Stock character

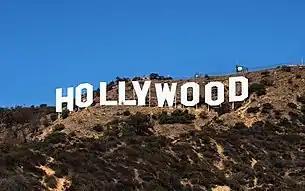
Hollywood

In American popular films, there are a wide range of stock characters, which are typically used as non-speaking extras in the background, bit parts with a single line, minor secondary/supporting roles, or major secondary/supporting roles. Stock characters in American films have changed over the decades. A 1930s or 1940s film's stock characters include newspaper vendors, ice vendors, street sweepers, and cigarette girls; in contrast, a 1990s film has homeless "bag ladies", pimps, plainclothes police, business women, and Black and Hispanic stereotypes.